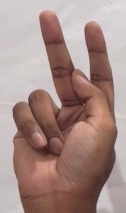
ASL sign: K